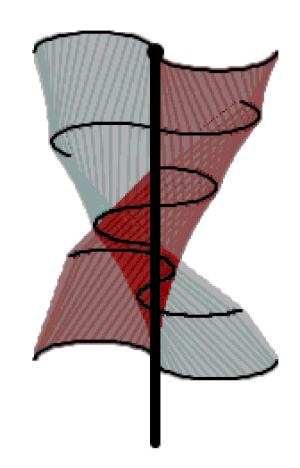
Le rotor de Savonius est une éolienne à axe vertical inventée par l'ingénieur finlandais Sigurd Savonius en 1924 et brevetée en 1929.